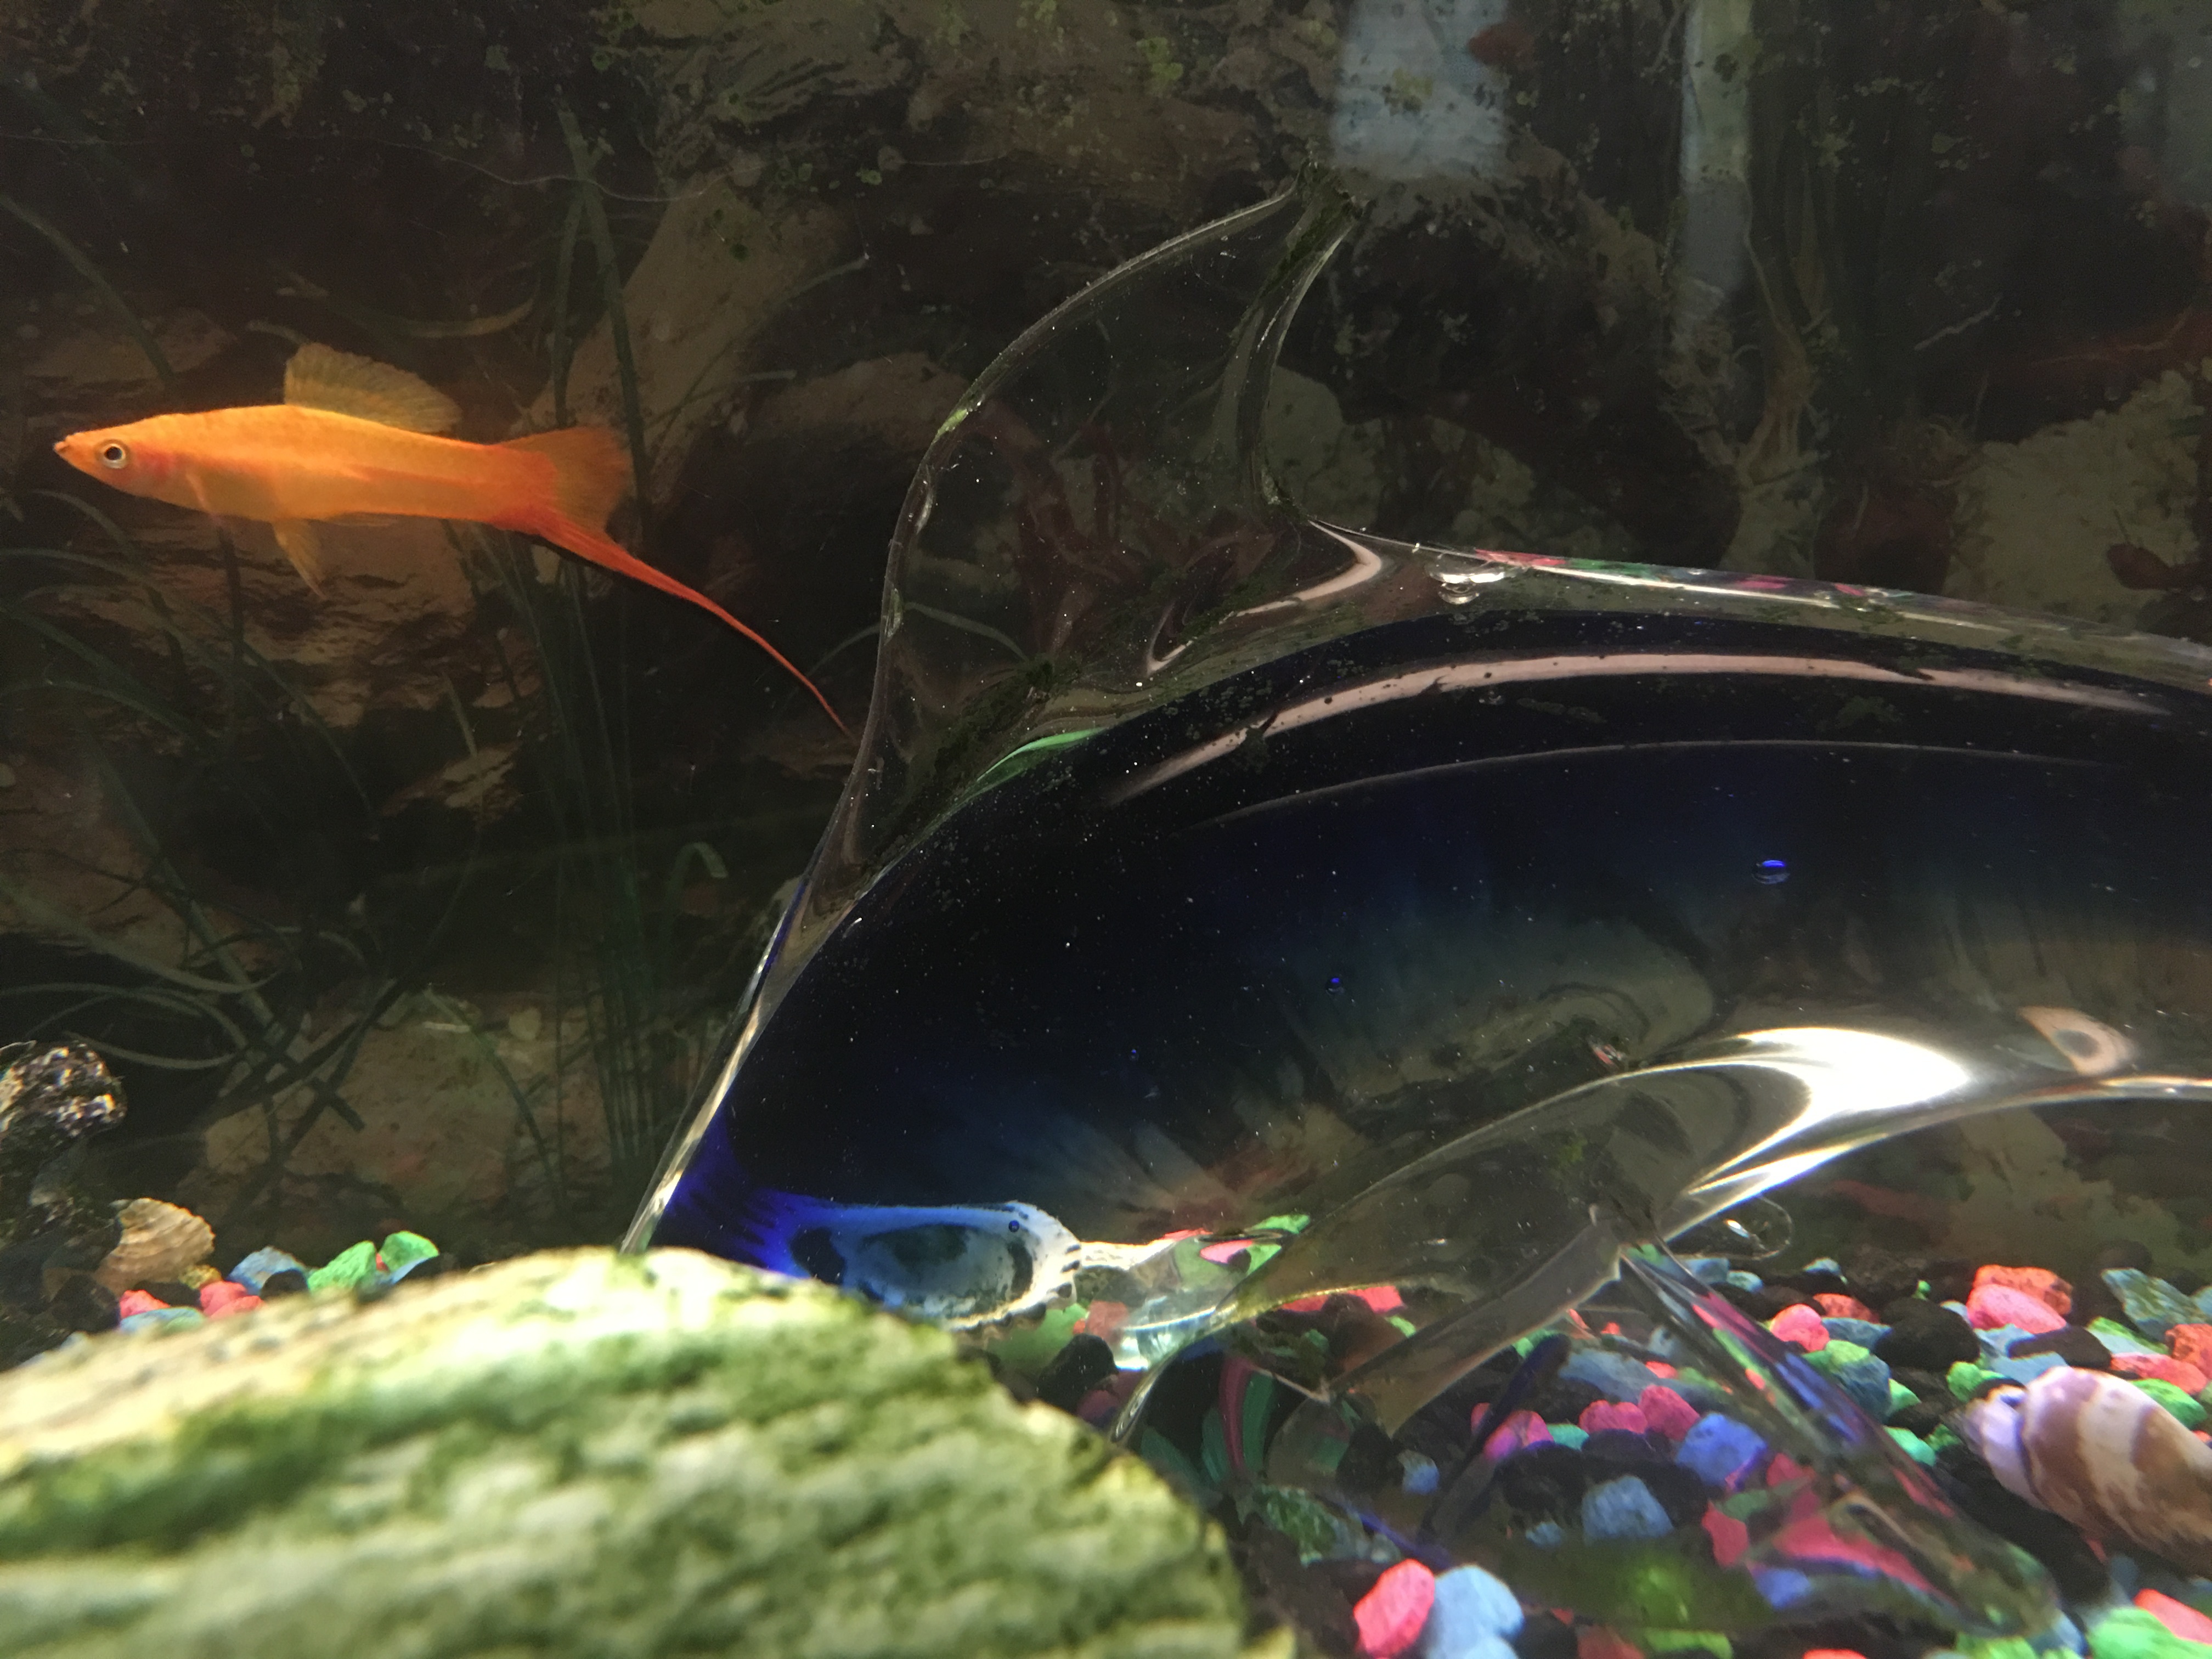
underwater, biology, fish, aquarium, marine biology